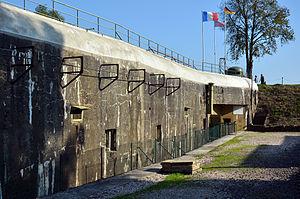
Musée de l'Abri de Hatten